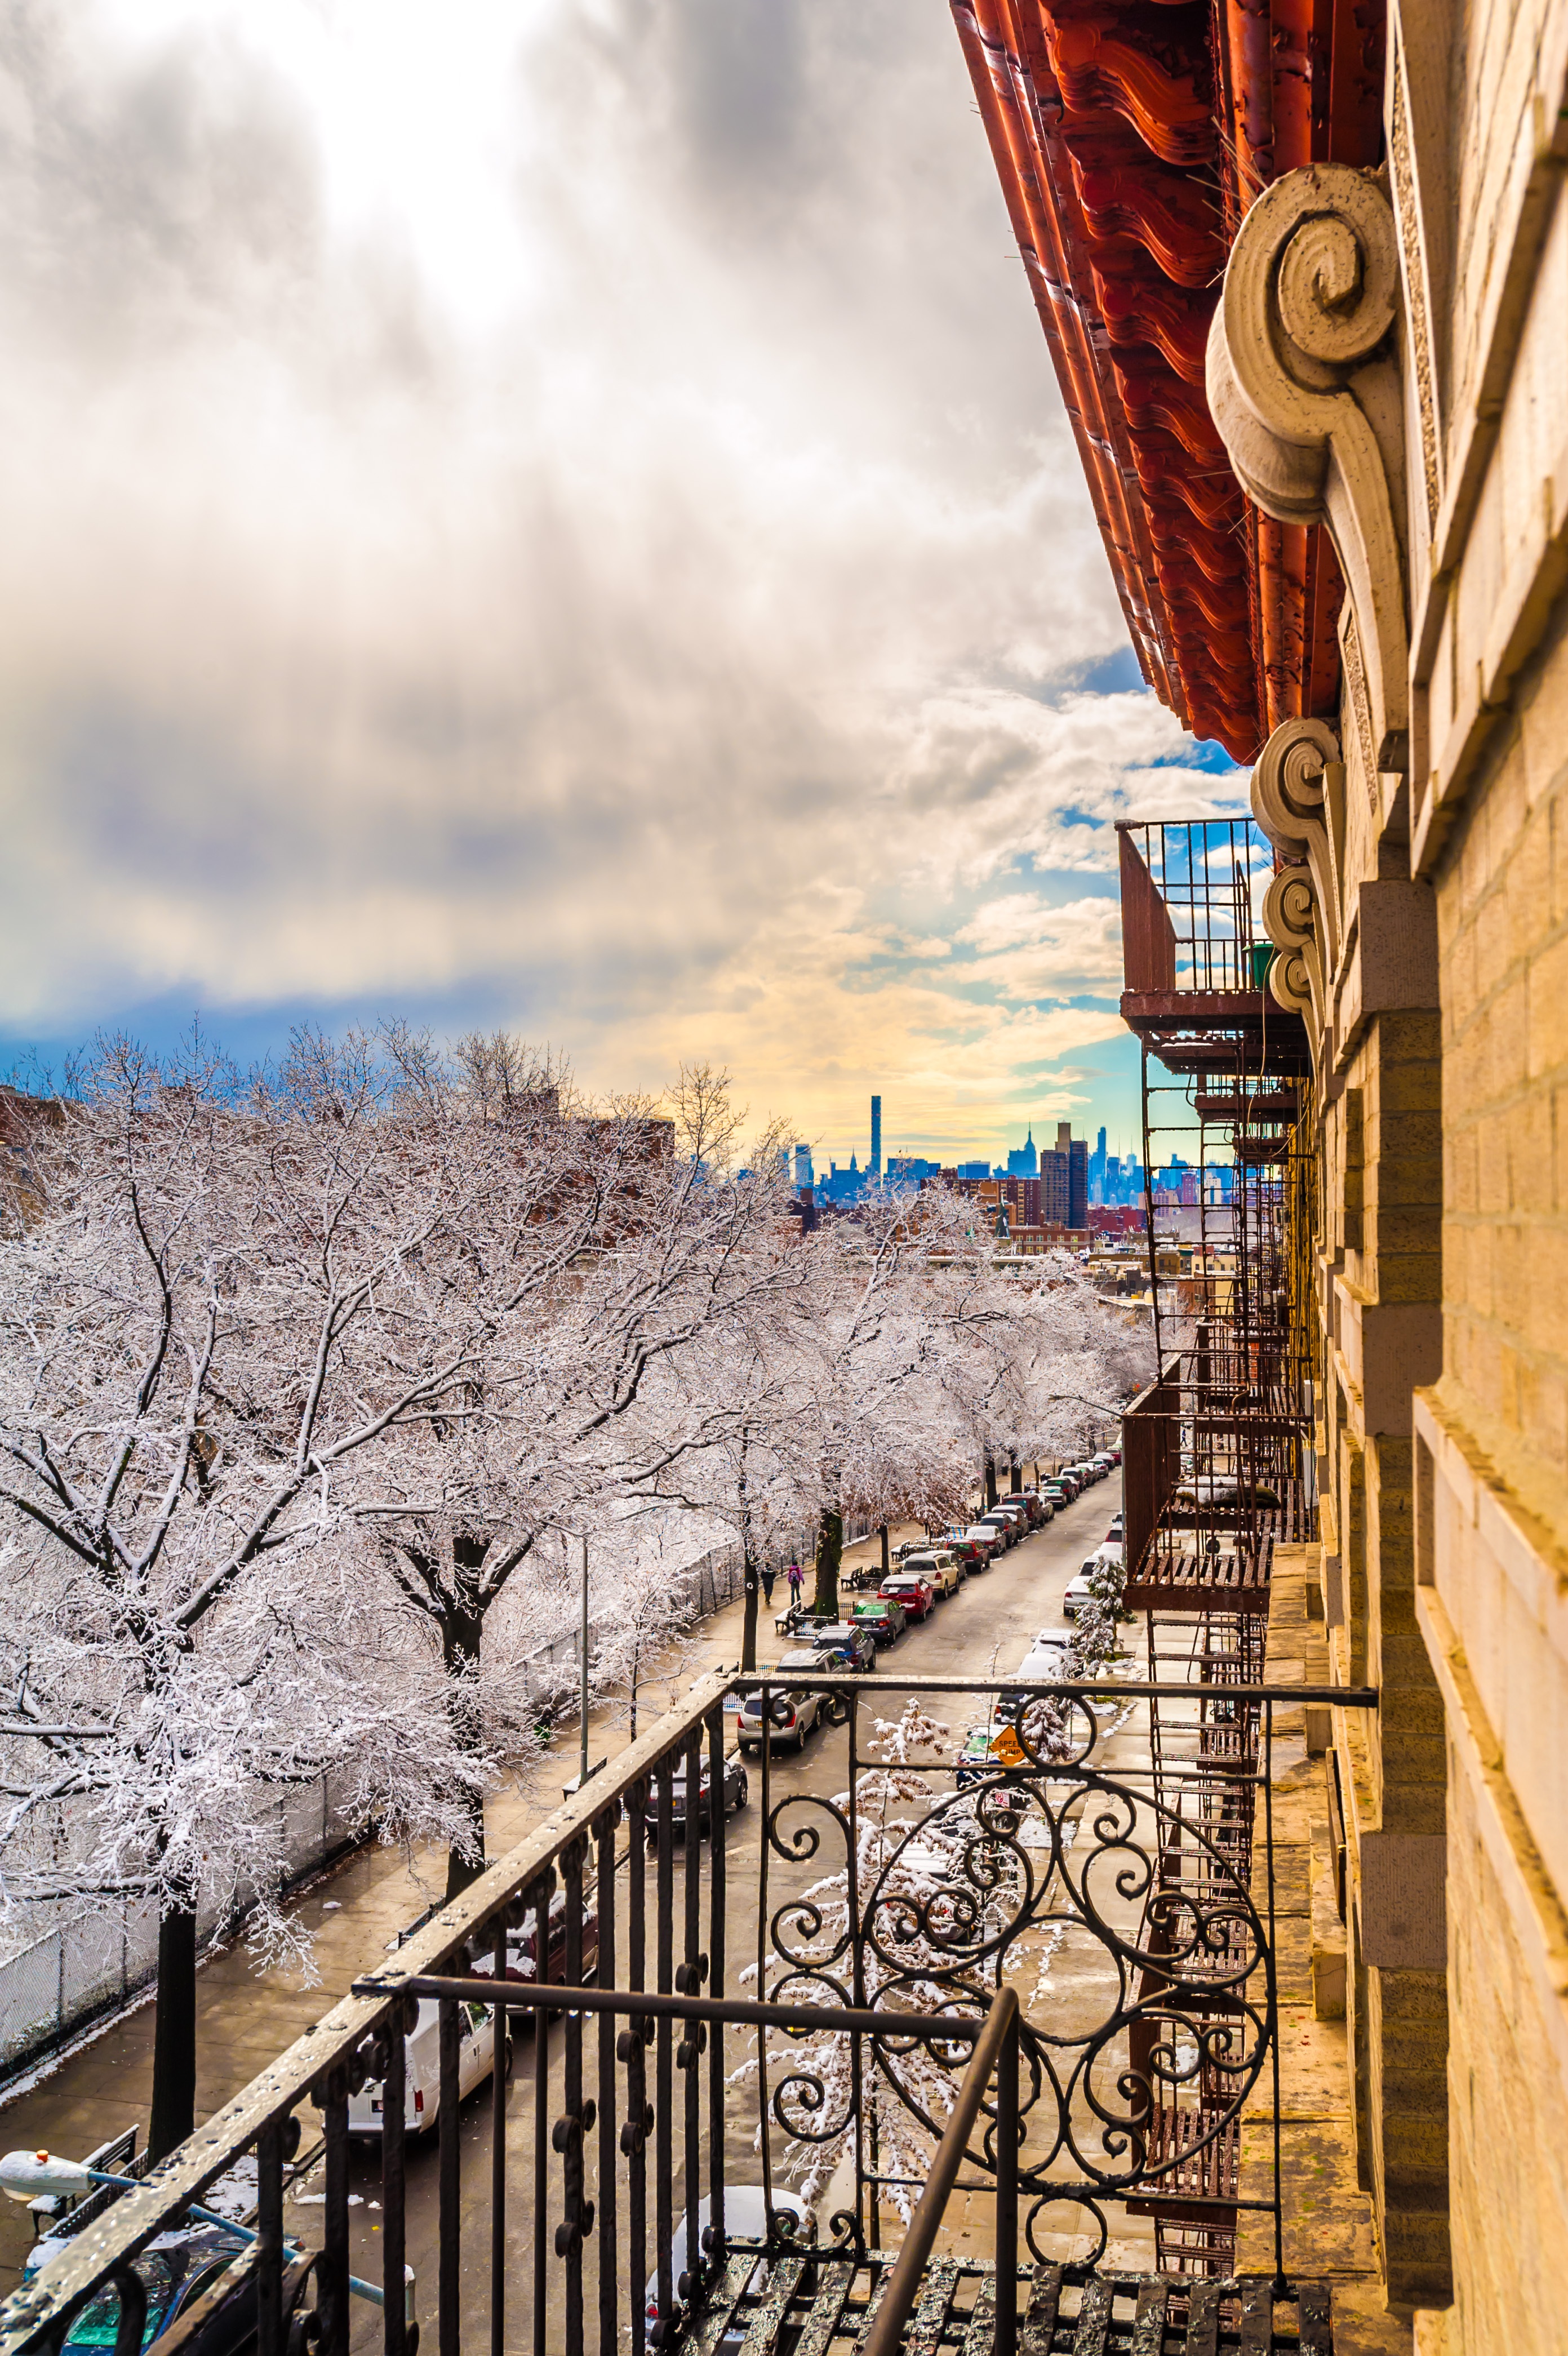
snow, winter, architecture, road, bridge, skyline, street, flower, town, building, city, skyscraper, urban, new york, wall, manhattan, new york city, cityscape, downtown, nyc, scenic, usa, america, landmark, freezing, urban area, human settlement, nyc winter